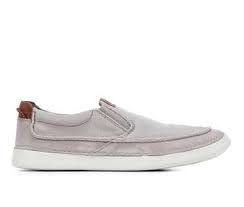
Label: Boat